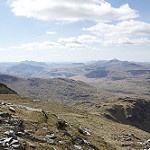
Label: mountain